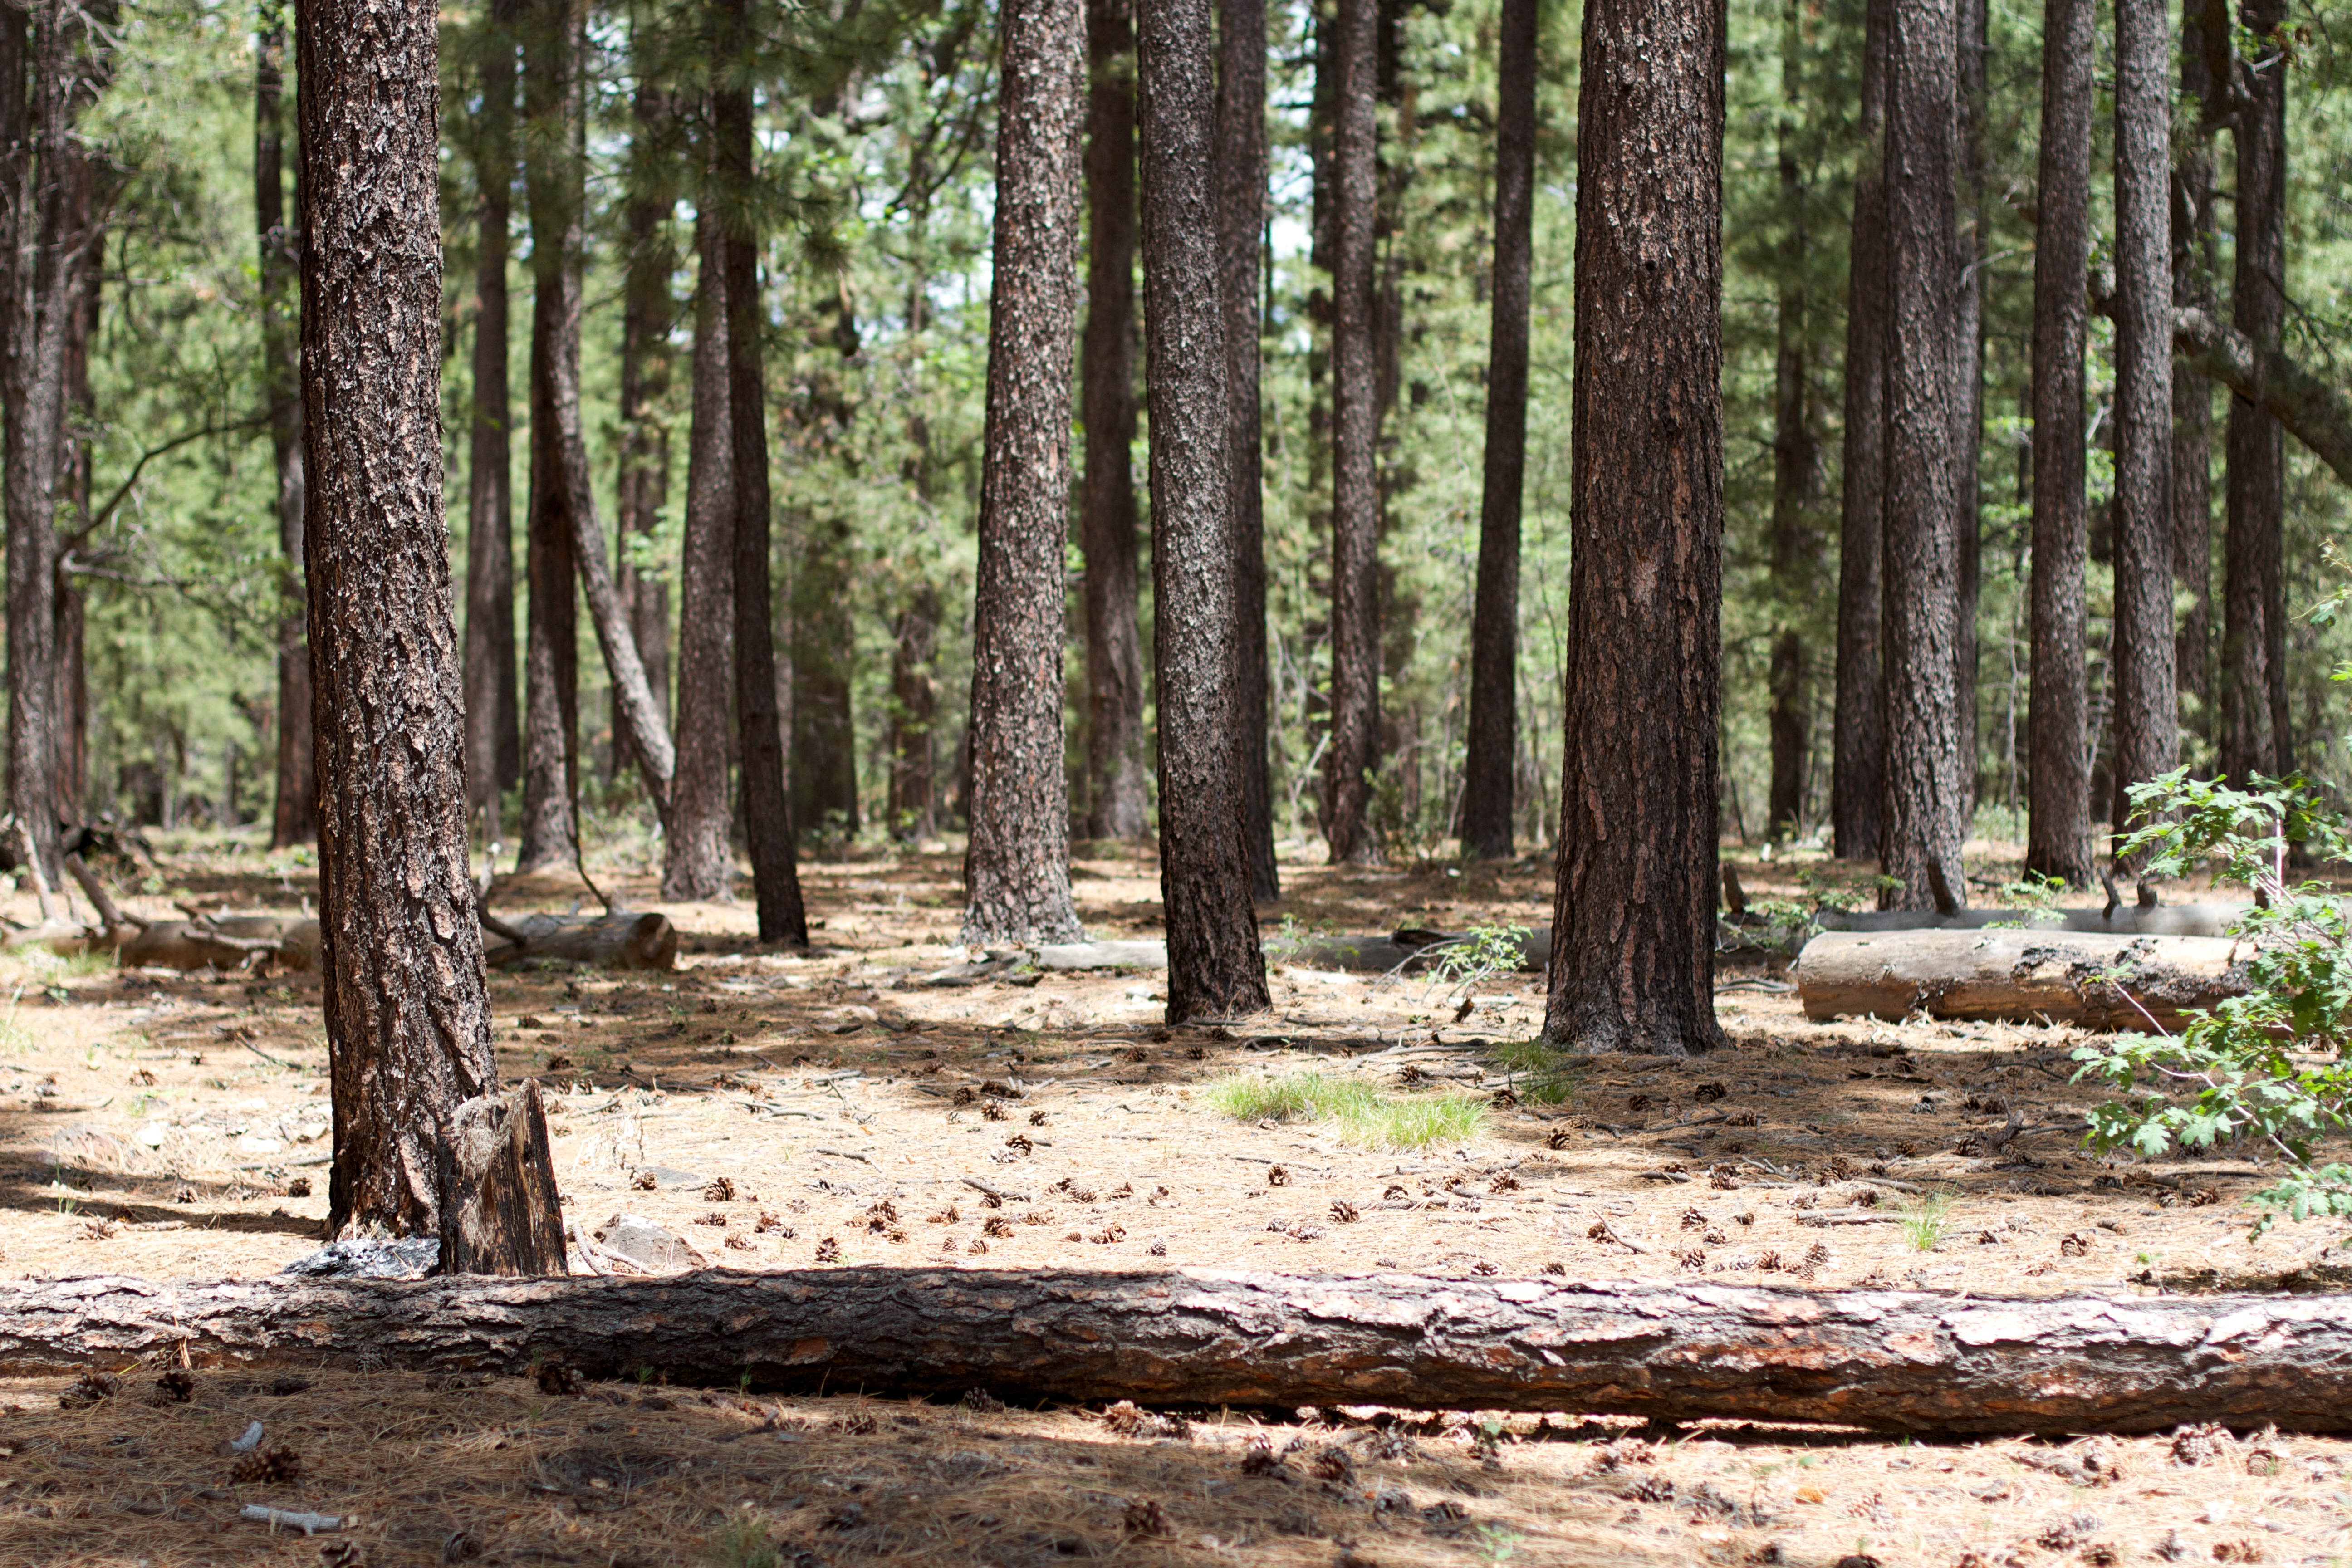
tree, nature, forest, wilderness, plant, wood, trail, park, woodland, habitat, ecosystem, biome, old growth forest, natural environment, woody plant, temperate broadleaf and mixed forest, temperate coniferous forest